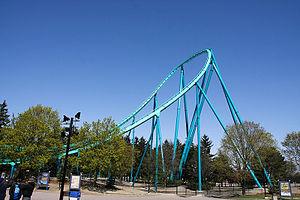
Leviathan sont des giga montagnes russes du parc Canada's Wonderland, situé à Vaughan, dans l'Ontario, au Canada. Elles ont ouvert le 6 mai 2012. Ce sont les premières montagnes russes du constructeur suisse Bolliger & Mabillard à dépasser la barre des 90 mètres, et donc à être des giga montagnes russes. Elles sont devenues les montagnes russes les plus rapides et les plus hautes du Canada, en battant Behemoth de plus de 20 mètres, des montagnes russes du même constructeur qui se situent aussi à Canada's Wonderland. Leviathan sont aussi les 7ᵉ montagnes russes les plus hautes au monde et les 8ᵉ plus rapides. Ce sont les 16ᵉ montagnes russes du parc.